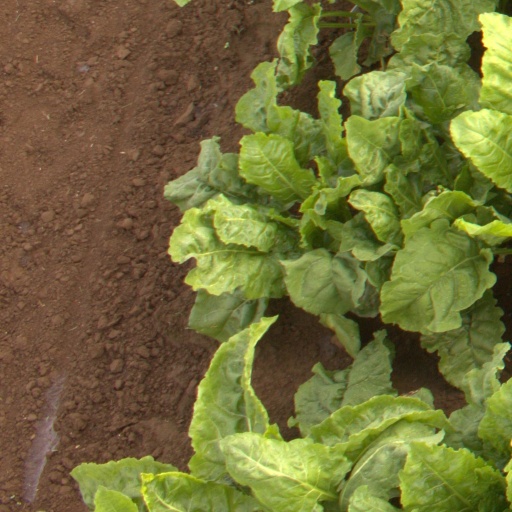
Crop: sugar beet